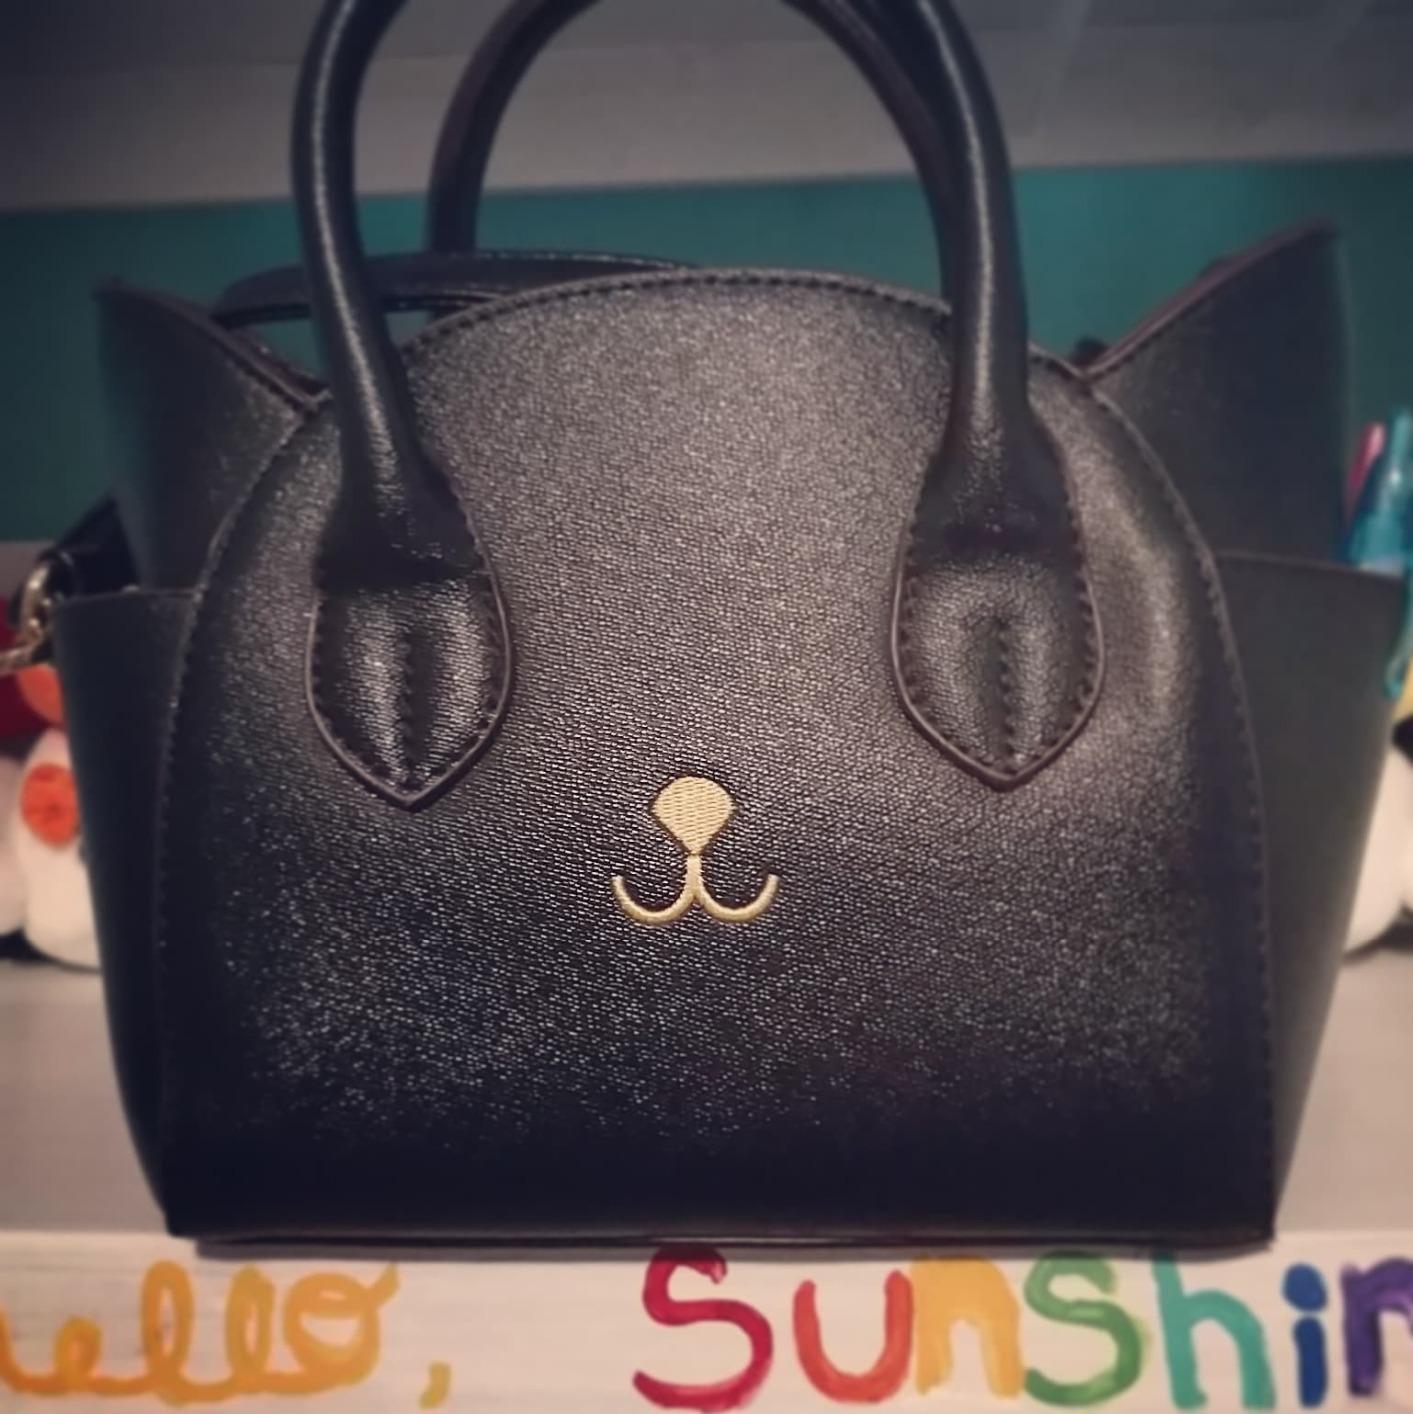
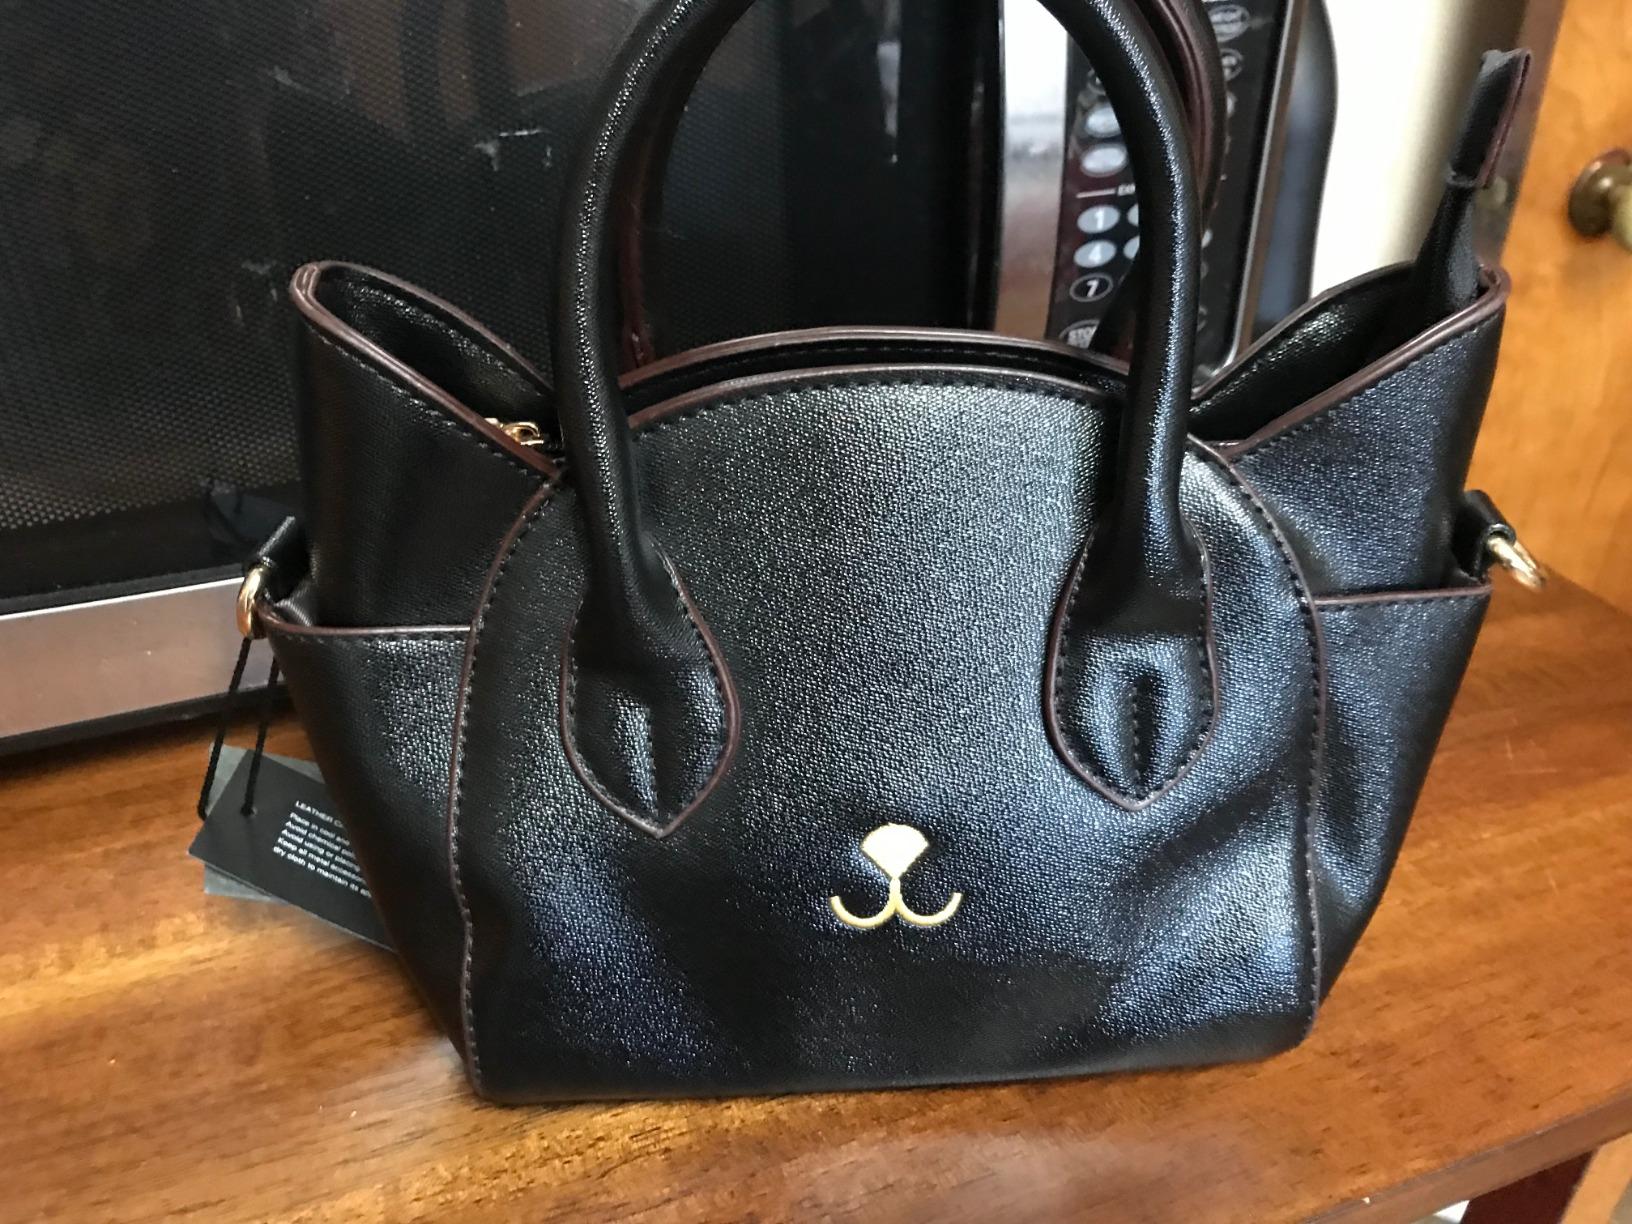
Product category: accessories_handbag
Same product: yes